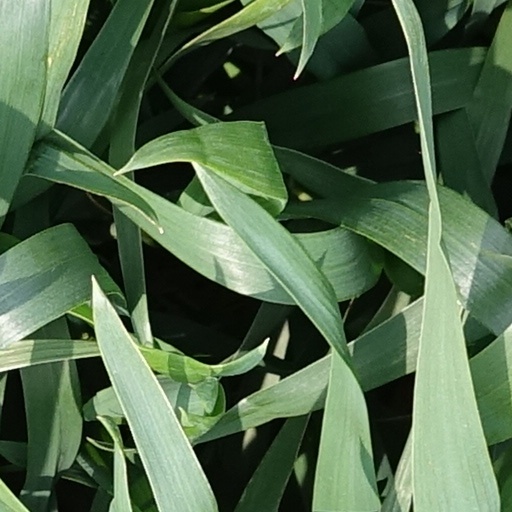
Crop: wheat